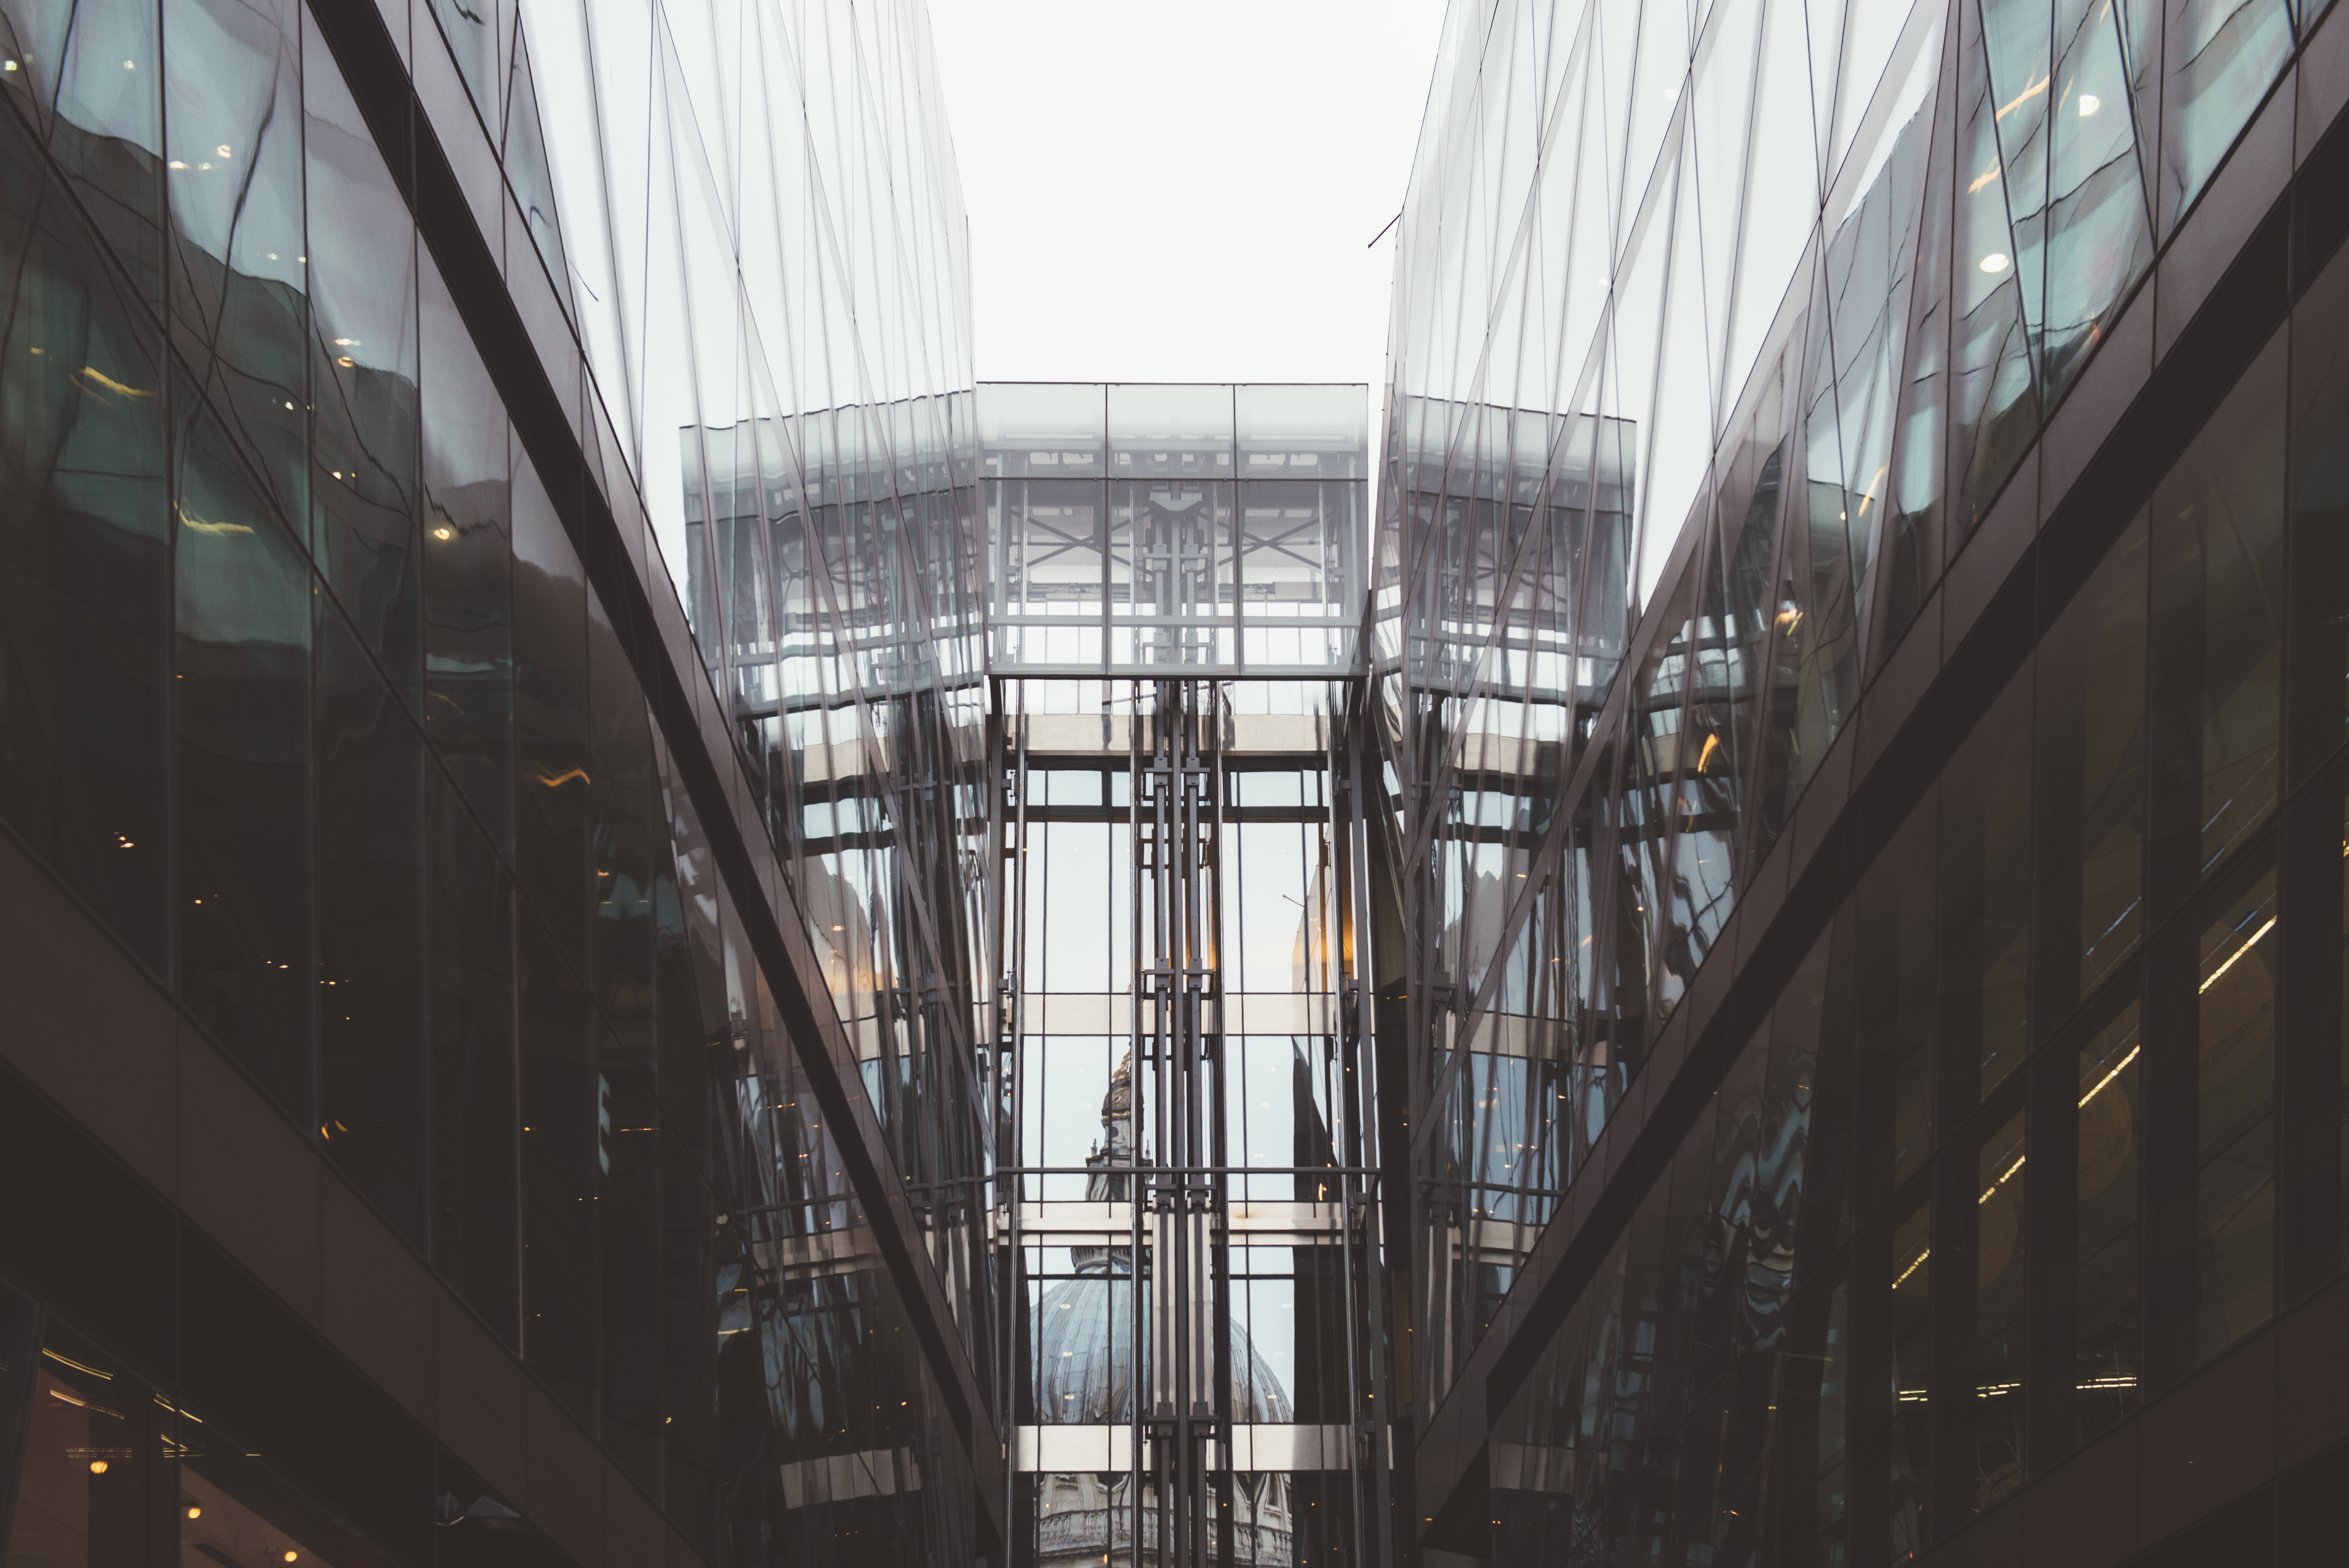
architecture, structure, glass, skyscraper, reflection, facade, symmetry, urban area, metropolitan area